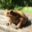
Label: frog